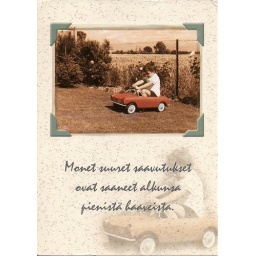
boy in toy car